Helicopter

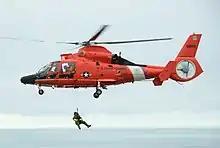
An HH-65 Dolphin holding a hover while conducting rescue hoist training

The use of two or more horizontal rotors turning in opposite directions is another configuration used to counteract the effects of torque on the aircraft without relying on an anti-torque tail rotor. This allows the power normally required to be diverted for the tail rotor to be applied fully to the main rotors, increasing the aircraft's power efficiency and lifting capacity. There are several common configurations that use the counter-rotating effect to benefit the rotorcraft: